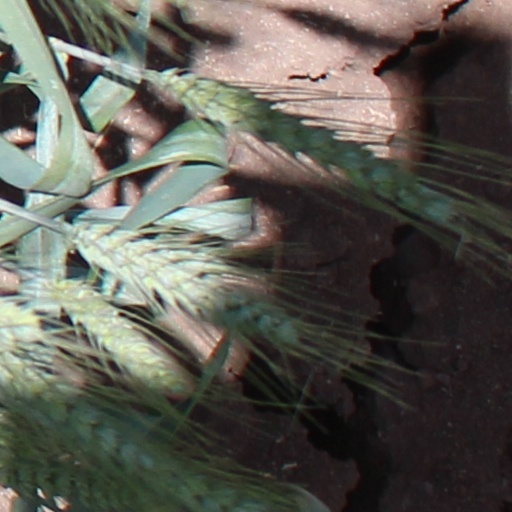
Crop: wheat